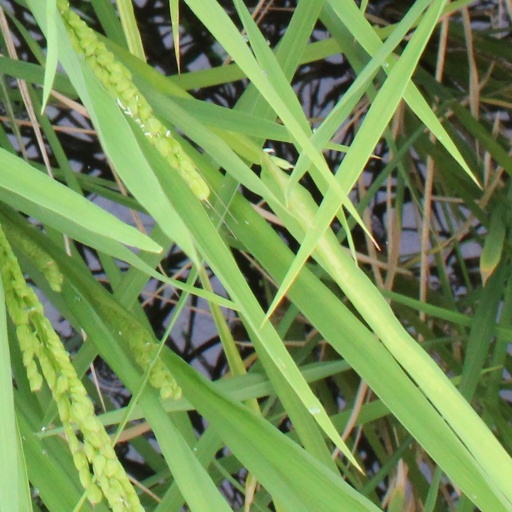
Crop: rice